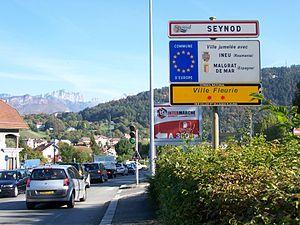
Panneau indiquant l'entrée dans la commune de Seynod à la sortie d'Annecy en Haute-Savoie.
Seynod est une ancienne commune française située dans le département de la Haute-Savoie, en région Auvergne-Rhône-Alpes.